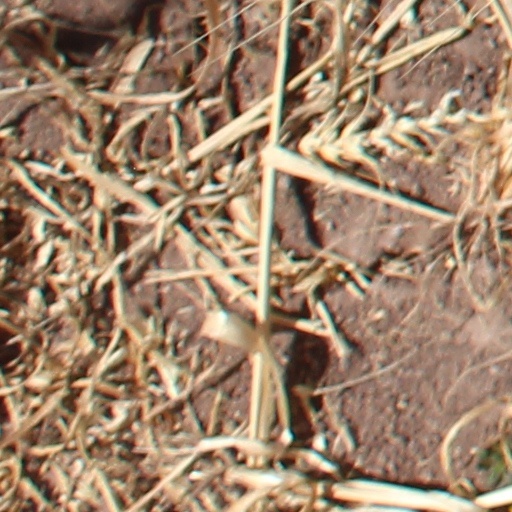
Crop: wheat